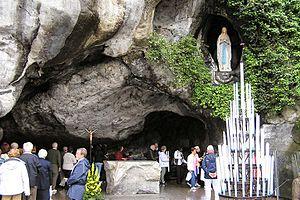
la grotte de Massabielle a lourdes Occitan
La grotte de Massabielle ou Massabieille, plus connue sous le nom générique de grotte de Lourdes, est un lieu de pèlerinage catholique situé à Lourdes, dans le département français des Hautes-Pyrénées. C'est dans cette grotte que, en 1858, Bernadette Soubirous dit avoir aperçu 18 apparitions de la Vierge Marie et avoir découvert, sur les indications qu'elle lui aurait données, une source dont l'eau est depuis considérée comme miraculeuse par les croyants.
La paroisse de Notre-Dame-de-Lourdes est à la fois une paroisse civile et un district de services locaux canadien du comté de Madawaska, au nord-ouest du Nouveau-Brunswick. Il y avait 306 habitants en 2001.